Richard Mulcahy

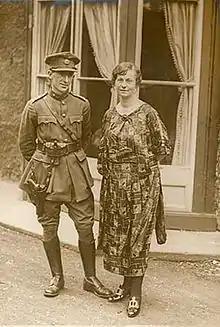
Mulcahy and his wife Min in 1922

On his release, Mulcahy immediately rejoined the republican movement and became commandant of the Dublin Brigade of the Irish Volunteers. He was elected to the First Dáil in the 1918 general election for Dublin Clontarf. He was then named Minister for Defence in the new (alternative) government and later Assistant Minister for Defence. In March 1918, he became IRA chief of staff, a position he held until January 1922.